Het Loo Palace

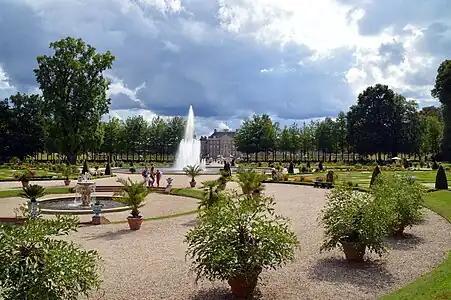
The palace, seen from the gardens.

The Dutch Baroque architecture of Het Loo takes pains to minimize the grand stretch of its construction, so emphatic at Versailles, and present itself as just a fine gentleman's residence. Het Loo is not a palace but, as the title of its engraved portrait ("illustration, below") states, a ""Lust-hof"" (a retreat, or "pleasure house"). Nevertheless, it is situated "entre cour et jardin" ("between courtyard and garden") as Versailles and its imitators, and even as fine Parisian private houses are. The dry paved and gravelled courtyard, lightly screened from the road by a wrought-iron grille, is domesticated by a traditional plat of box-bordered green, the homely touch of a cross in a circle one might find in a bourgeois garden. The volumes of the palace are rhythmically broken in their massing. They work down symmetrically, expressing the subordinate roles of their use and occupants, and the final outbuildings in Marot's plan extend along the public thoroughfare, like a well-made and delightfully ordinary street.